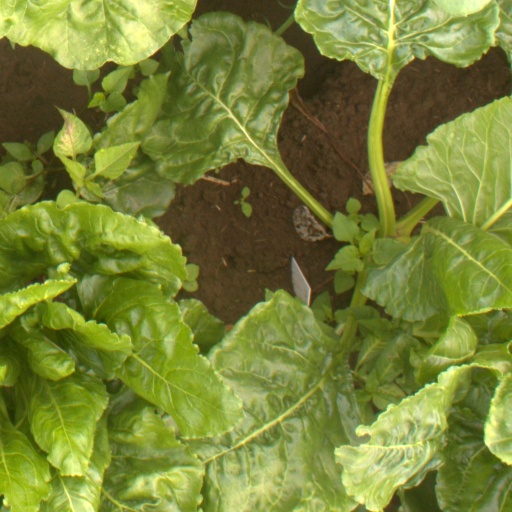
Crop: sugar beet